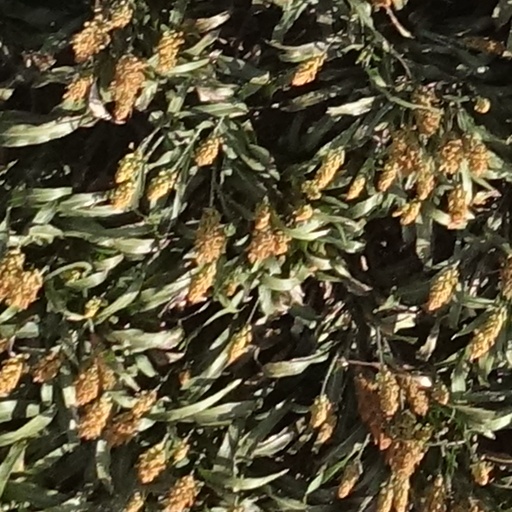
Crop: sorghum